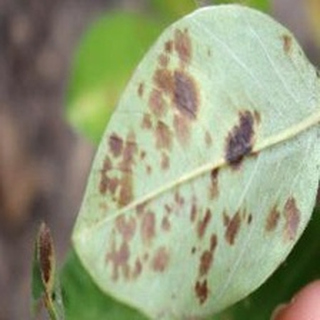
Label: groundnut_rust